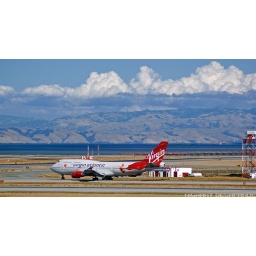
G-VFAB taxis towards the runway. Lovely clouds building up over the mountain range in the background